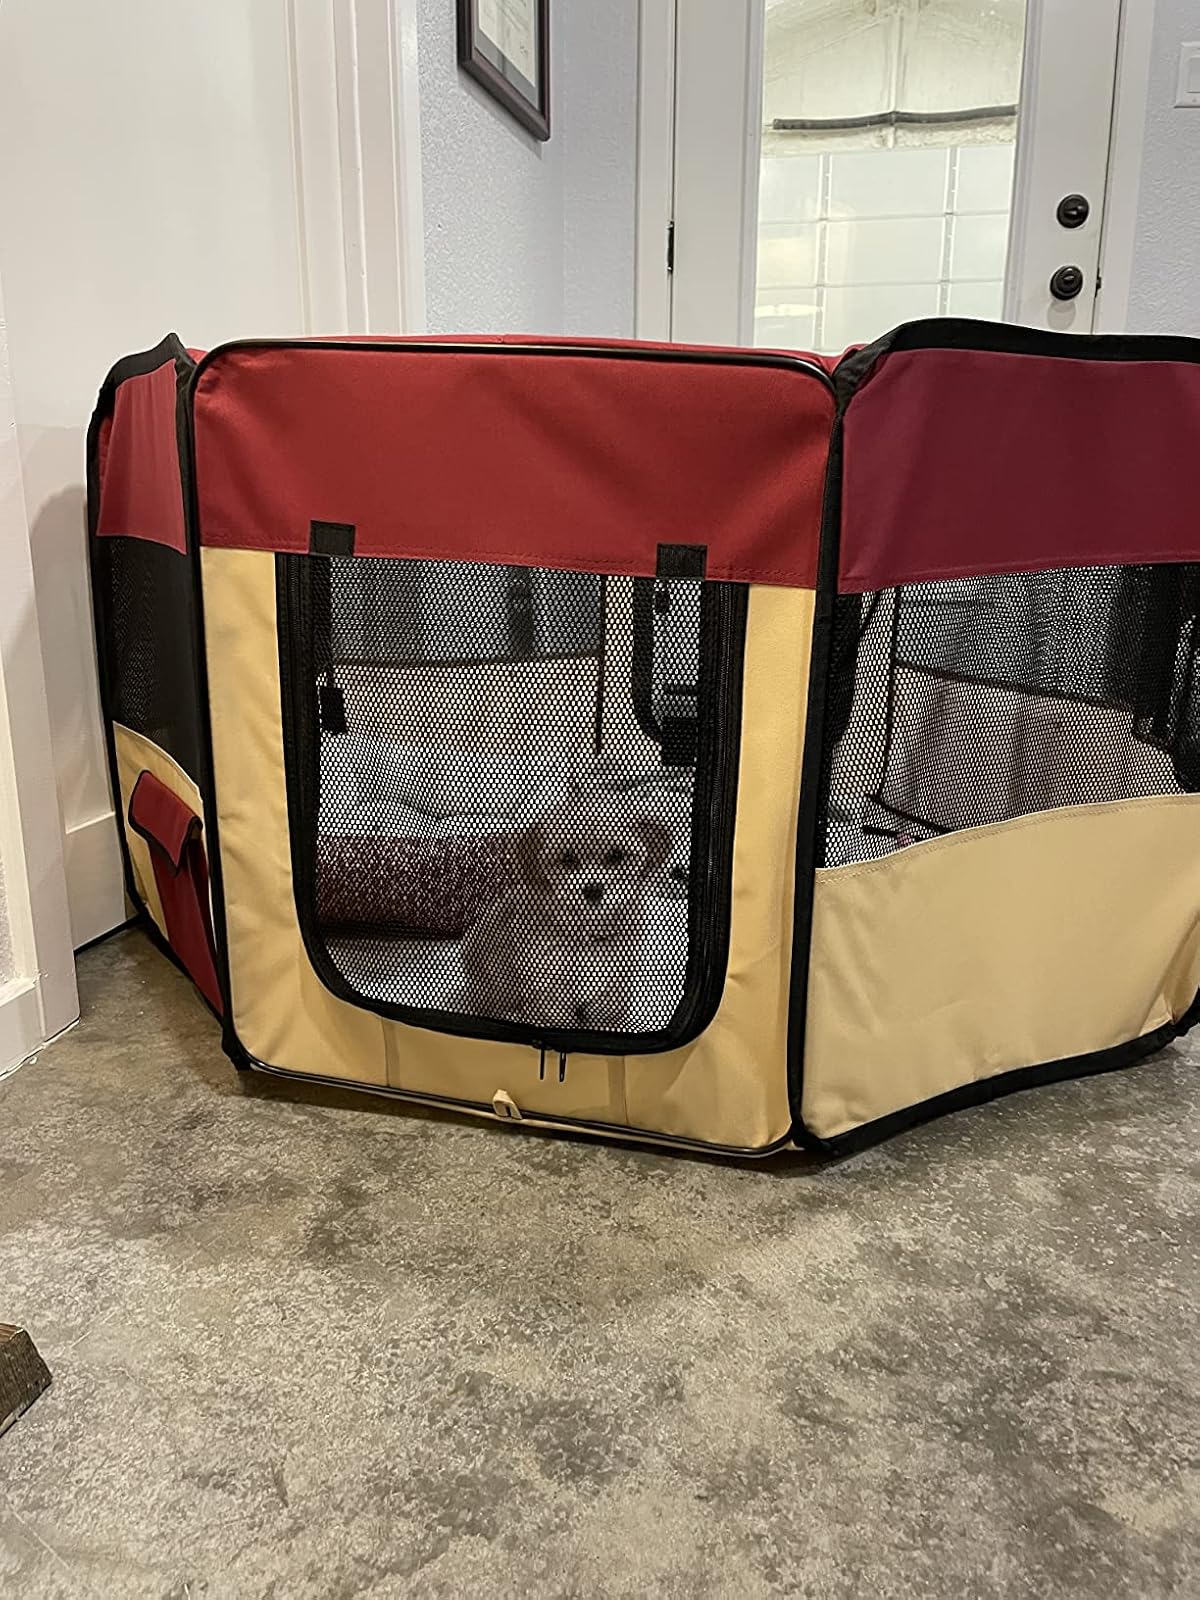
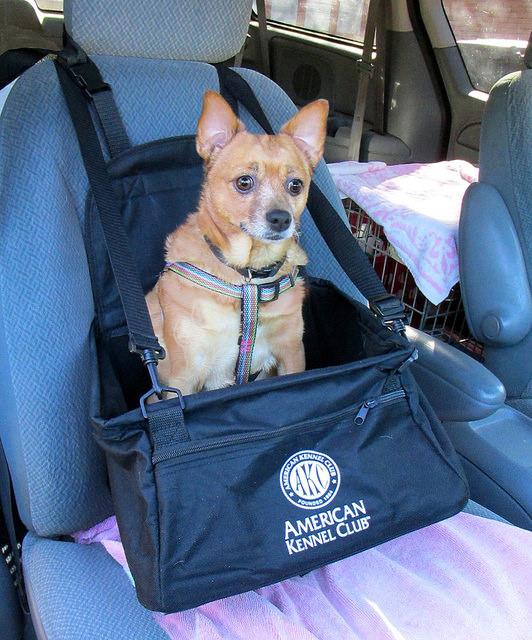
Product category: items_kennel
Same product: no